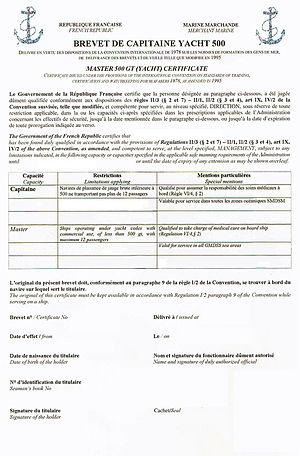
Brevet de capitaine yacht 500 est un titre professionnel pour la conduite des bateaux de plaisance. Le brevet de capitaine de yacht 500 permet la fonction de capitaine à la passerelle des navires de plaisance à utilisation commerciale utilisés contre prestation la conduite de yacht de location avec équipage, yacht de croisière à la demande, yacht de balades des passagers, excursion, yacht de découverte de la mer de la navigation etc... Transportant jusqu'à 12 passagers avec en plus des membres d'équipage: capitaine, chef mécanicien, un ou plusieurs marins, un cuisinier, 1 à 3 hôtesses d'hôtelière, des accompagnateurs, des moniteurs... (et le tout sur un bateau conçu pour la plaisance). Ce brevet de capitaine de yacht 500 est un titre de skipper professionnel pour la fonction de capitaine à la passerelle des bateaux de plaisance à moteur et à voile jusqu'à 500 UMS ou jusqu'à 200 tonneaux ( navire de plaisance à moteur d’une longueur jusqu'à ~ 45 mètres, ou navire de plaisance à voile d’une longueur jusqu'à ~ 50 mètres ) et en fonction du nombre de mois passé en mer devient sans limitation de distance des côtes. Ce brevet de capitaine de yacht 500 est un titre professionnel permettant d'exercer les fonctions d'officier chargé du quart à la passerelle, puis de second capitaine sur les navires de plaisance de jauge brute inférieure à 3000 UMS ou &lt
Le permis bateau plaisance est le permis de conduire les véhicules nautiques de plaisance à usage personnel. Selon les pays, la conduite d'un véhicule nautique de plaisance est sujette à l'obtention de formes différentes de permis.
Dans la marine marchande, l'officier chargé du quart est, pour le service pont, le représentant du capitaine. Il est essentiellement responsable à tout moment de la sécurité de la navigation et du respect du règlement international pour prévenir les abordages en mer. Pour le service machine, il est responsable de la conduite et de la surveillance des installations devant le chef mécanicien. Il est également connu comme « lieutenant », « officier pont » ou « officier mécanicien ».
Le capitaine est le chef de l'expédition maritime. Représentant de l'armateur, il est responsable du navire, de sa cargaison et/ou de ses passagers. Il s'occupe des tâches administratives, du respect des règlements internationaux, du contrôle et de la mise à jour des documents officiels, est en relation avec l'armateur, l'affréteur, l'agent maritime, les autorités portuaires. Sur les grands navires, il délègue ses responsabilités de quart aux lieutenants. Il doit être présent en passerelle pour les arrivées et départs de port ainsi que dans les passages difficiles. Il doit laisser aux autres officiers des ordres permanents clairs. Enfin il est chargé de la bonne application du Code international de gestion de sécurité à bord. C'est à lui que revient l'ultime décision d'abandonner le navire en cas de danger.
Les règlements de navigation maritime sont très nombreux, on peut citer parmi eux les règlements internationaux suivants issus des conventions :